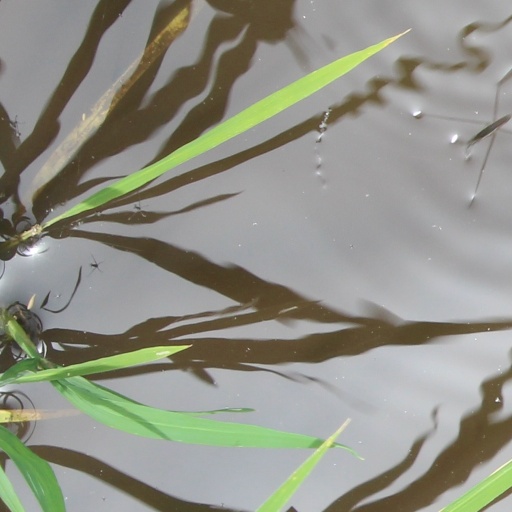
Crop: rice